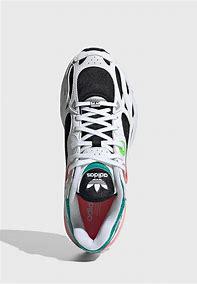
Brand: Adidas
Model: Astir